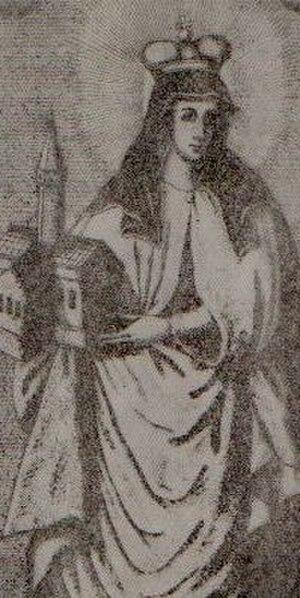
Les conjointes des souverains polonais recevaient le titre de leur époux, ducs puis rois. Le titre de reine, en particulier, fut porté indifféremment par les épouses des rois de Pologne, mais également par les deux monarques féminins que connut la Pologne. Leurs maris étaient jure uxoris monarques en titre.